The Passing Bells

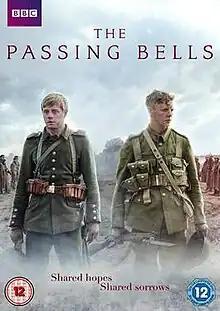
DVD cover with Jack Lowden (l) and Patrick Gibson (r)

The Passing Bells (Polish: "Dzwony wojny") is a five-part British-Polish television drama that was first broadcast on BBC One in 2014. The series is set during World War I and was a part of the BBC First World War centenary season.